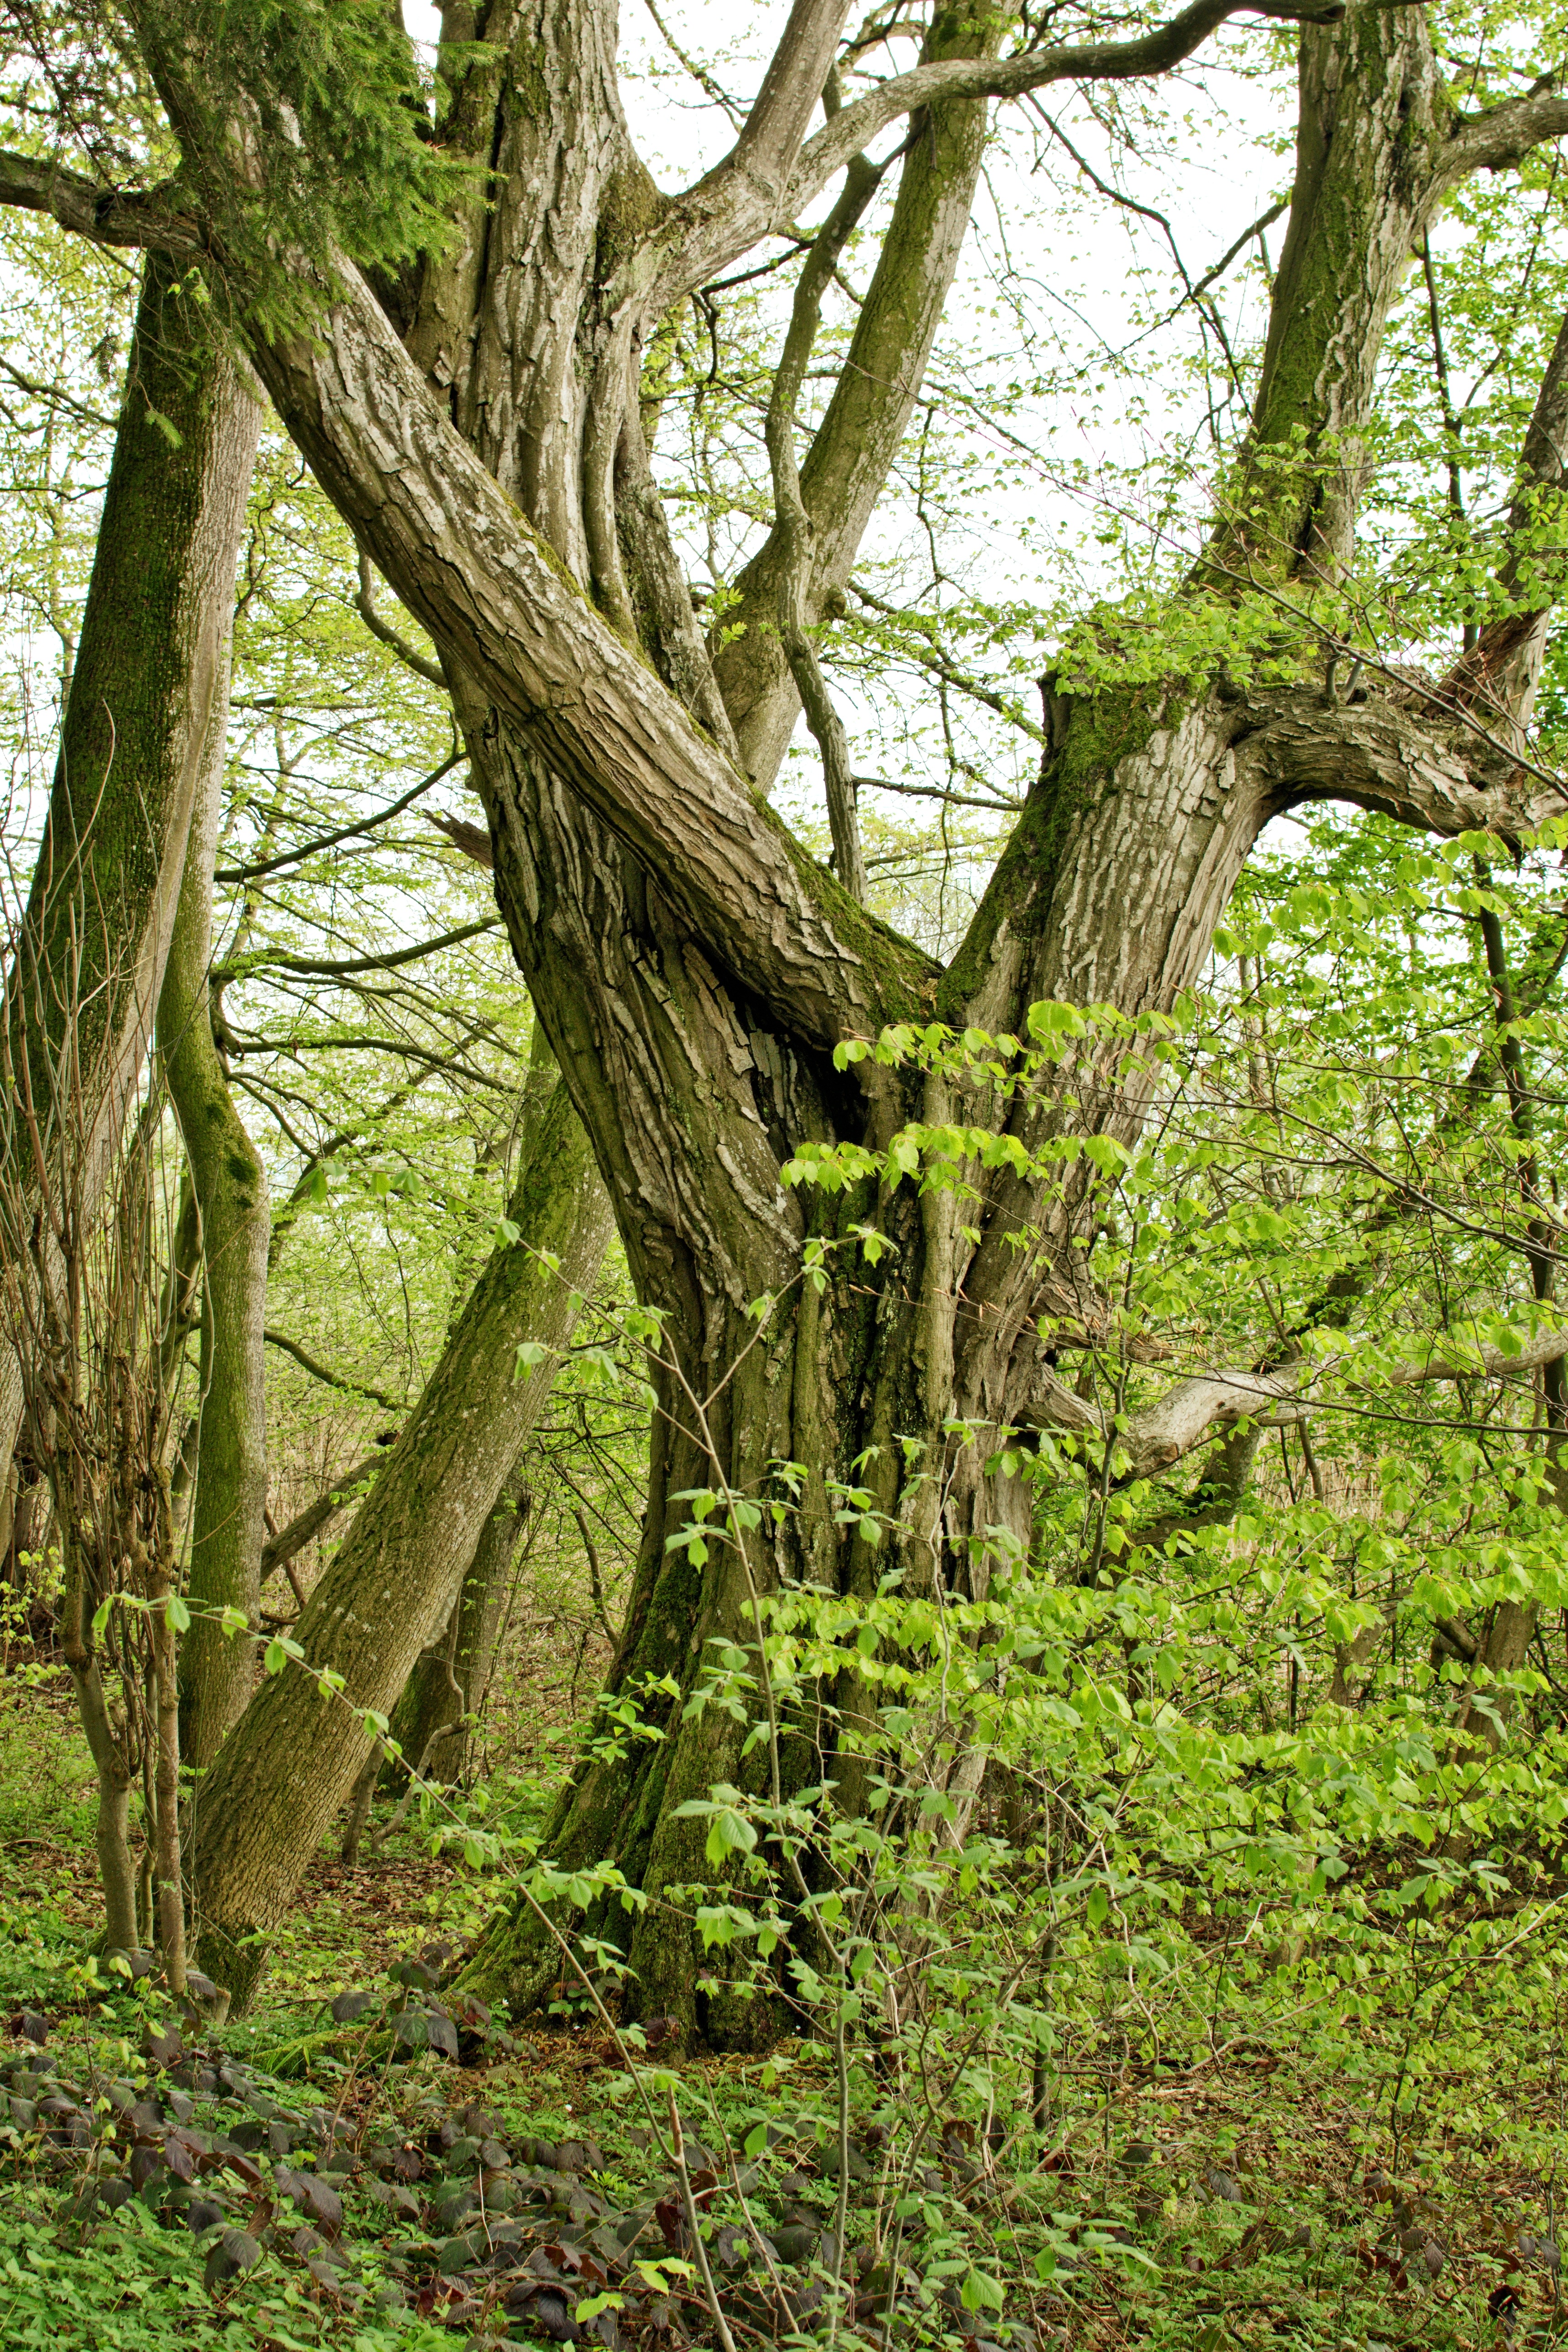
tree, nature, forest, branch, plant, leaf, flower, trunk, old, mystical, green, jungle, botany, flora, vegetation, rainforest, deciduous, plantation, grove, woodland, habitat, ecosystem, individually, biome, old growth forest, natural environment, woody plant, temperate broadleaf and mixed forest, land plant